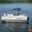
Label: ship